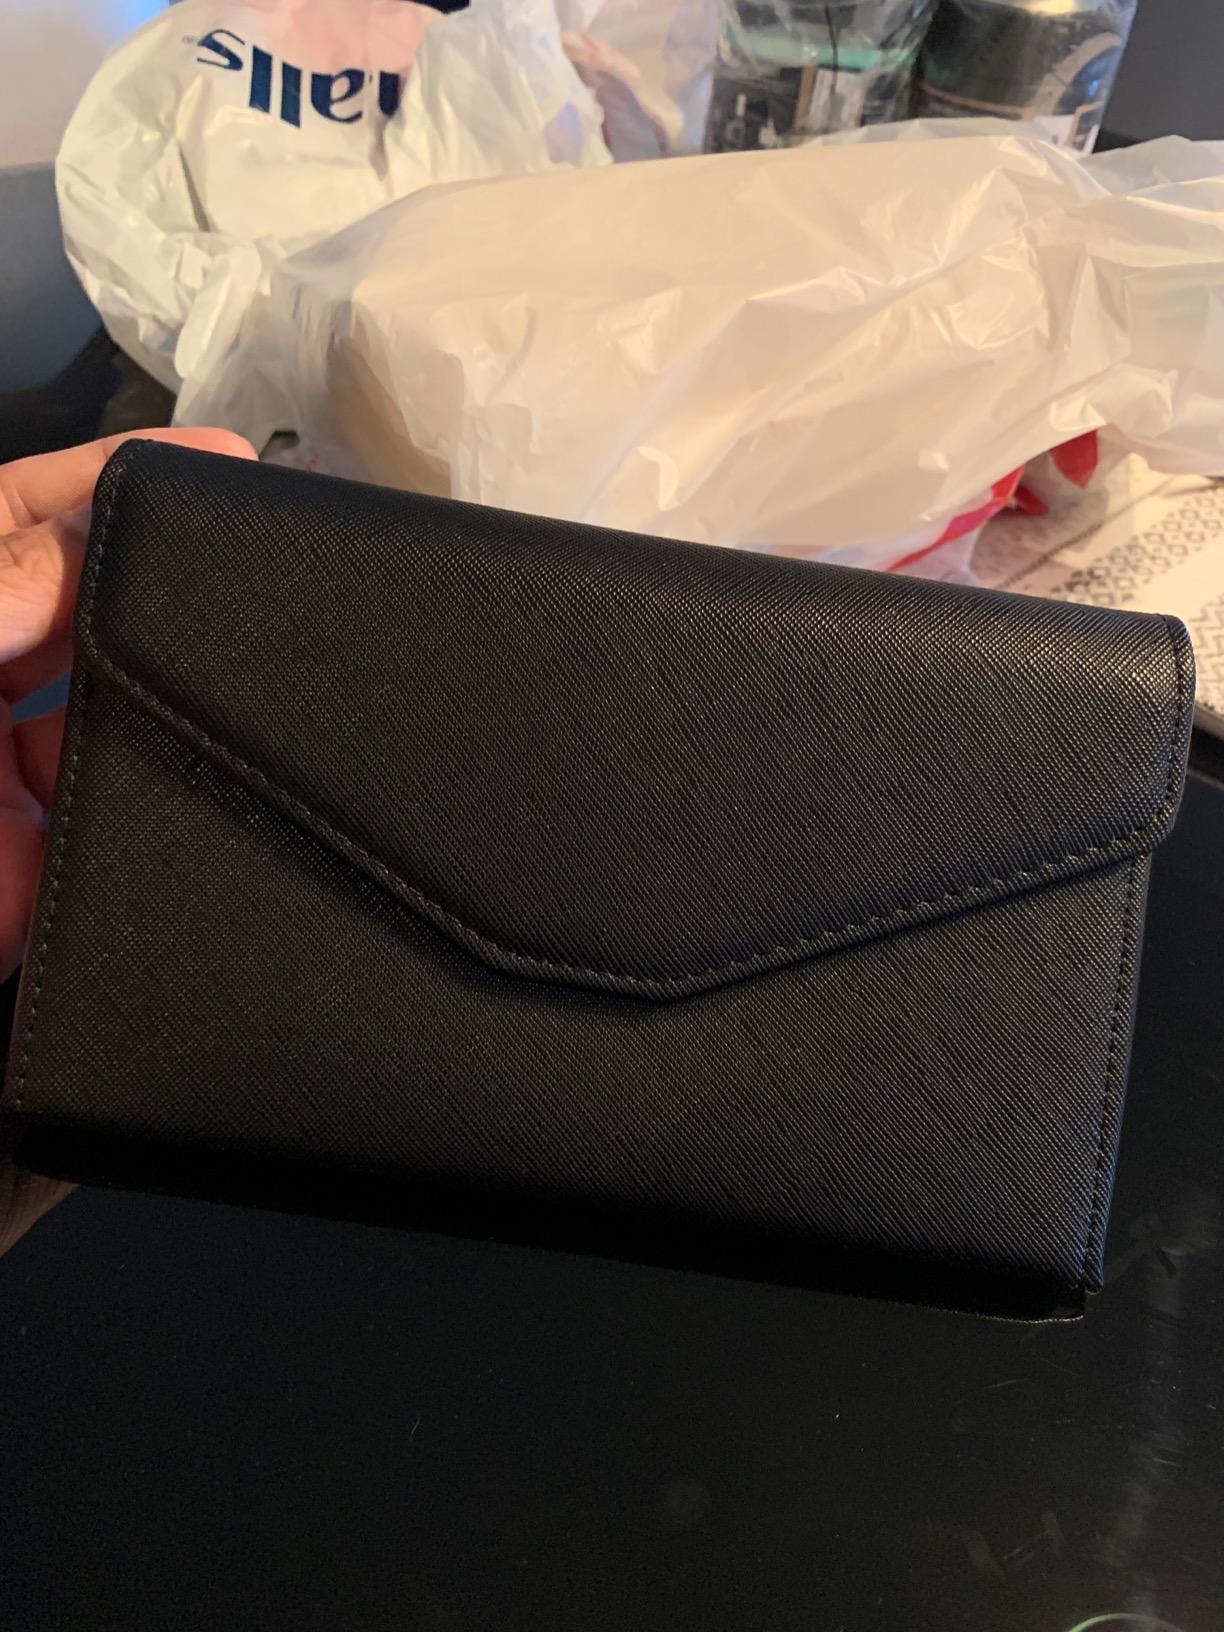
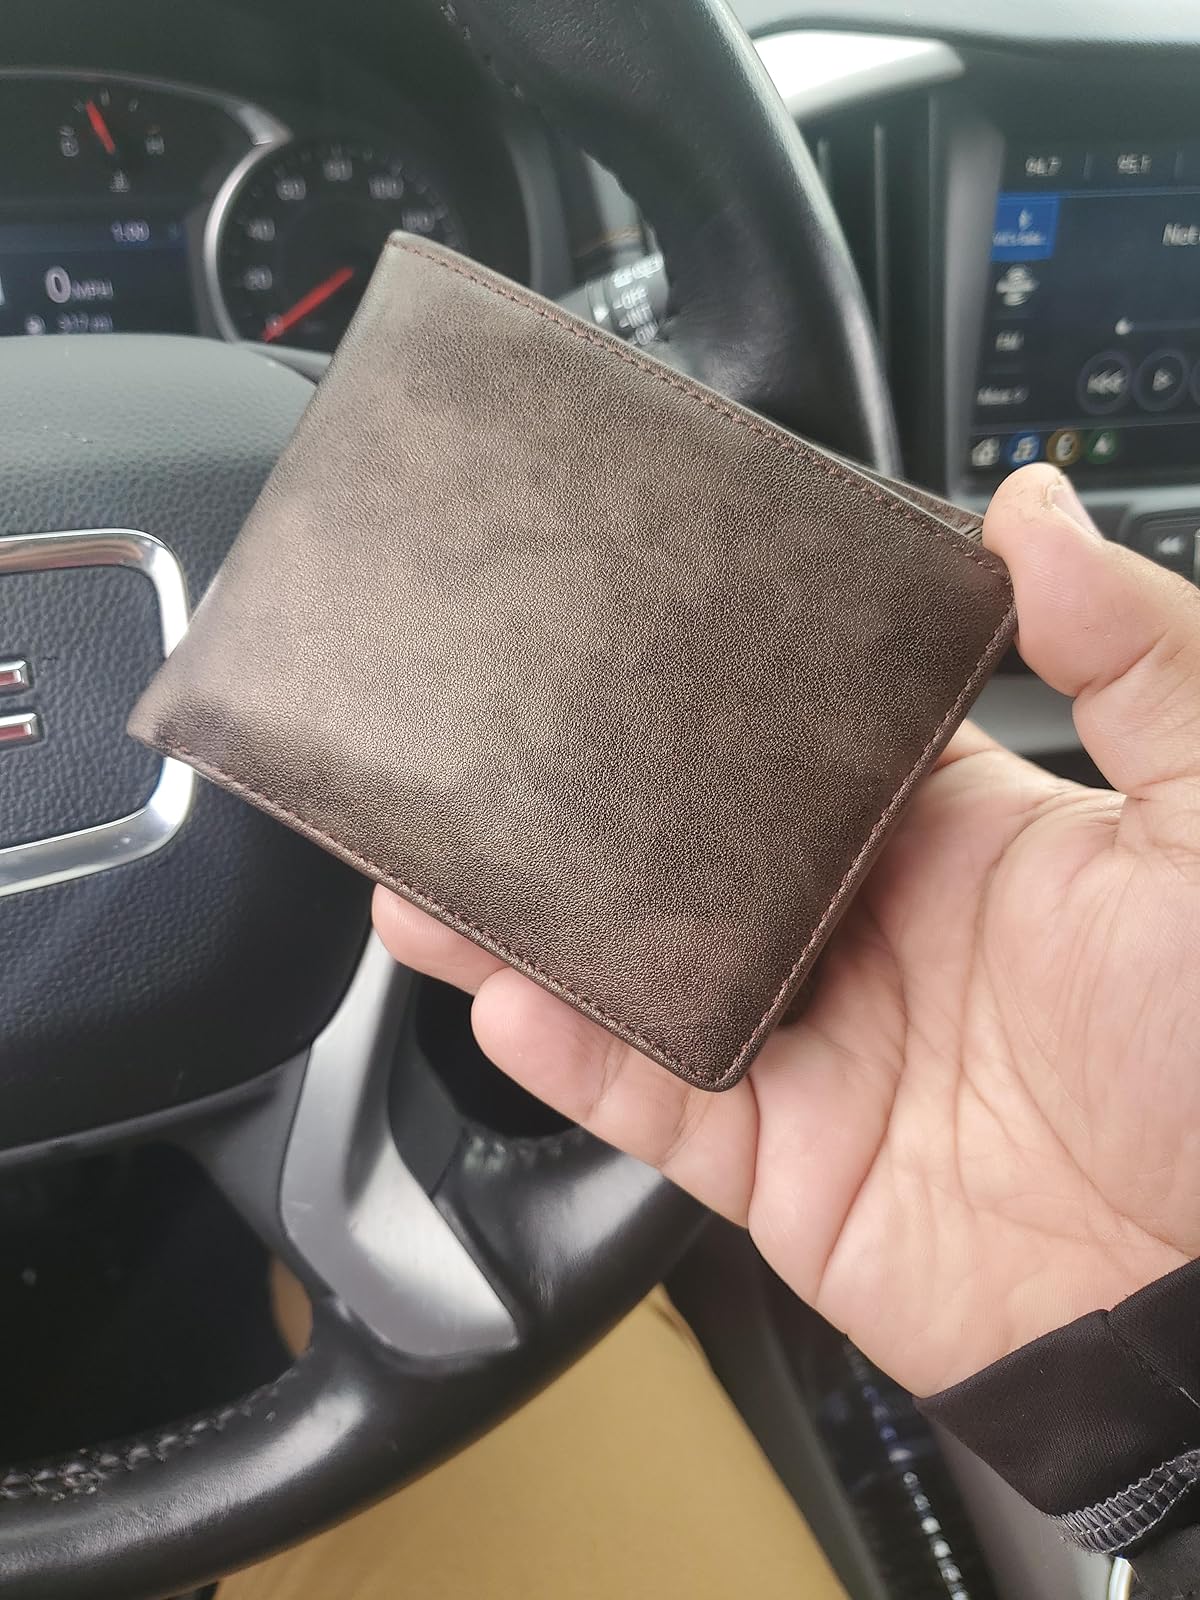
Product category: accessories_wallet
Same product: no